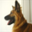
Label: dog